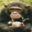
Label: chimpanzee